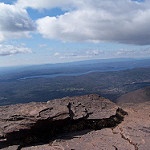
Scene: Outdoor